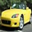
Label: automobile